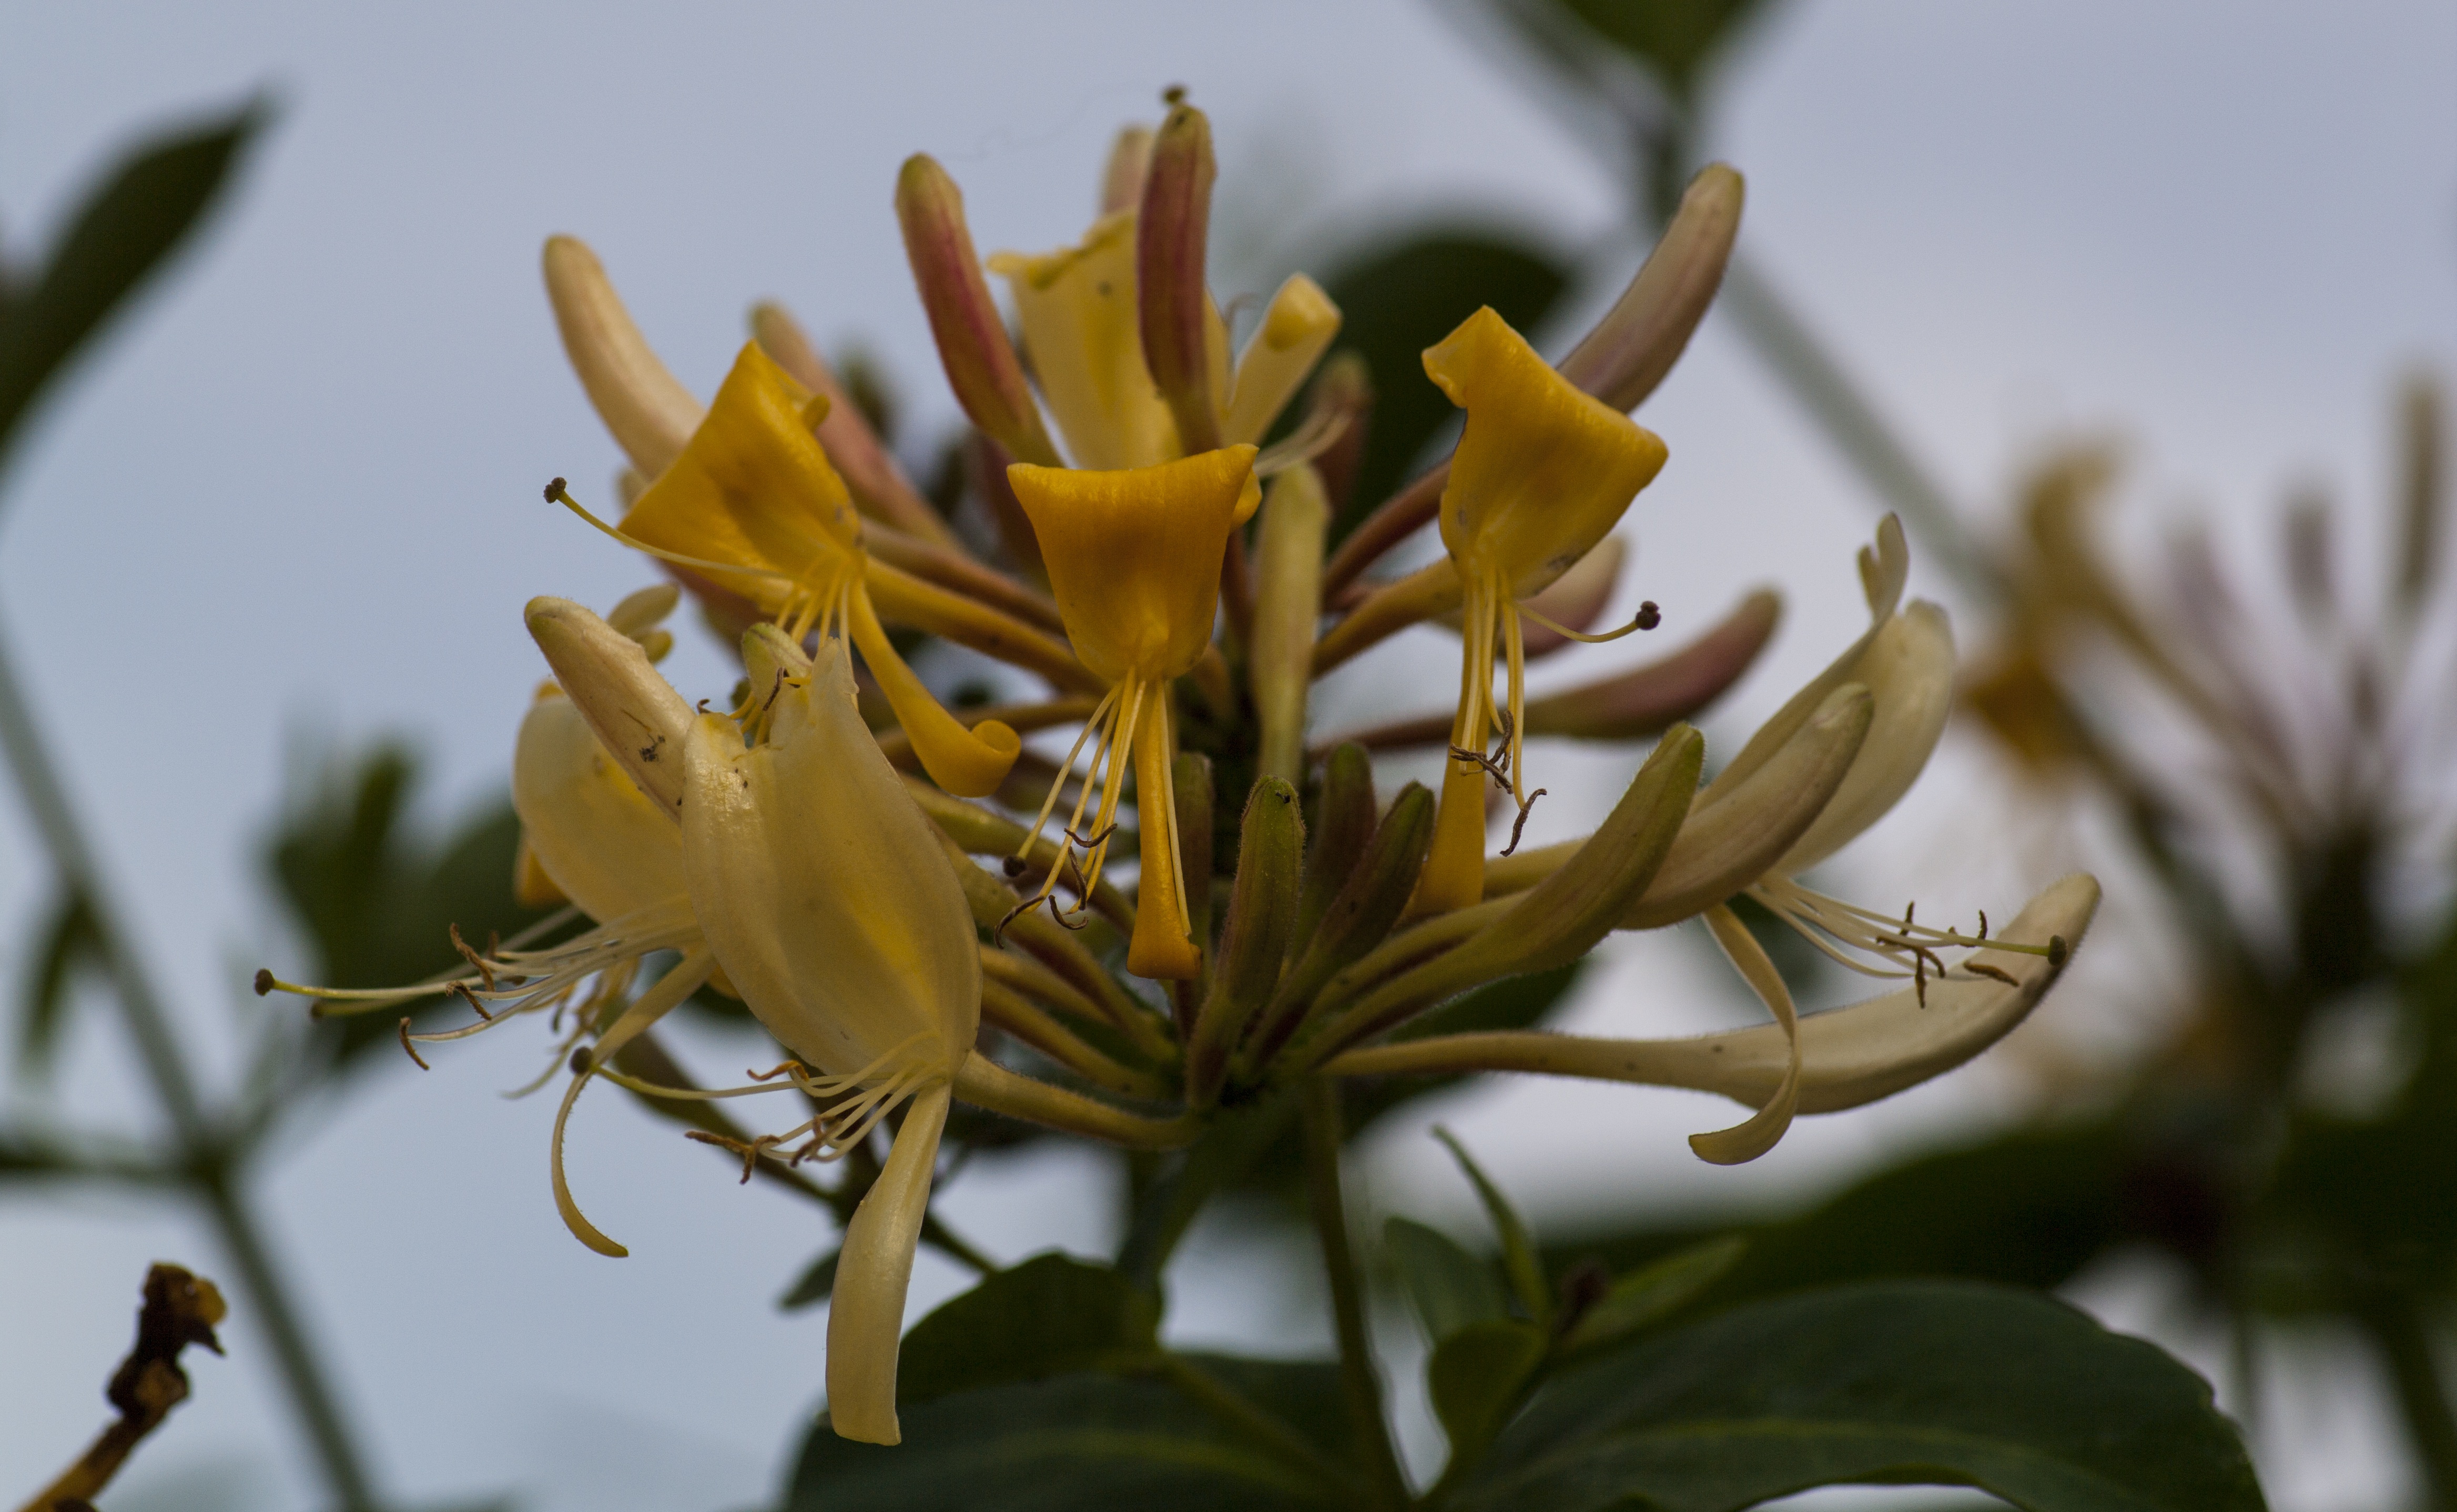
tree, nature, branch, blossom, plant, meadow, leaf, flower, bloom, summer, floral, spring, grow, botany, yellow, garden, flora, botanical, wild flower, wildflower, close up, petals, shrub, bright, beautiful, macro photography, honeysuckle, flowering plant, woody plant, land plant, honeysuckle family